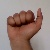
The image shows a hand gesture representing the letter 'A' in Indian Sign Language.